Ezra Uzi Yemin

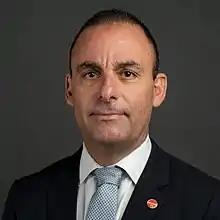
Uzi Yemin

Uzi Yemin (born September 18, 1968) is an Israeli-American entrepreneur, industrialist and philanthropist best known as the founder and Executive Chairman of Delek US.